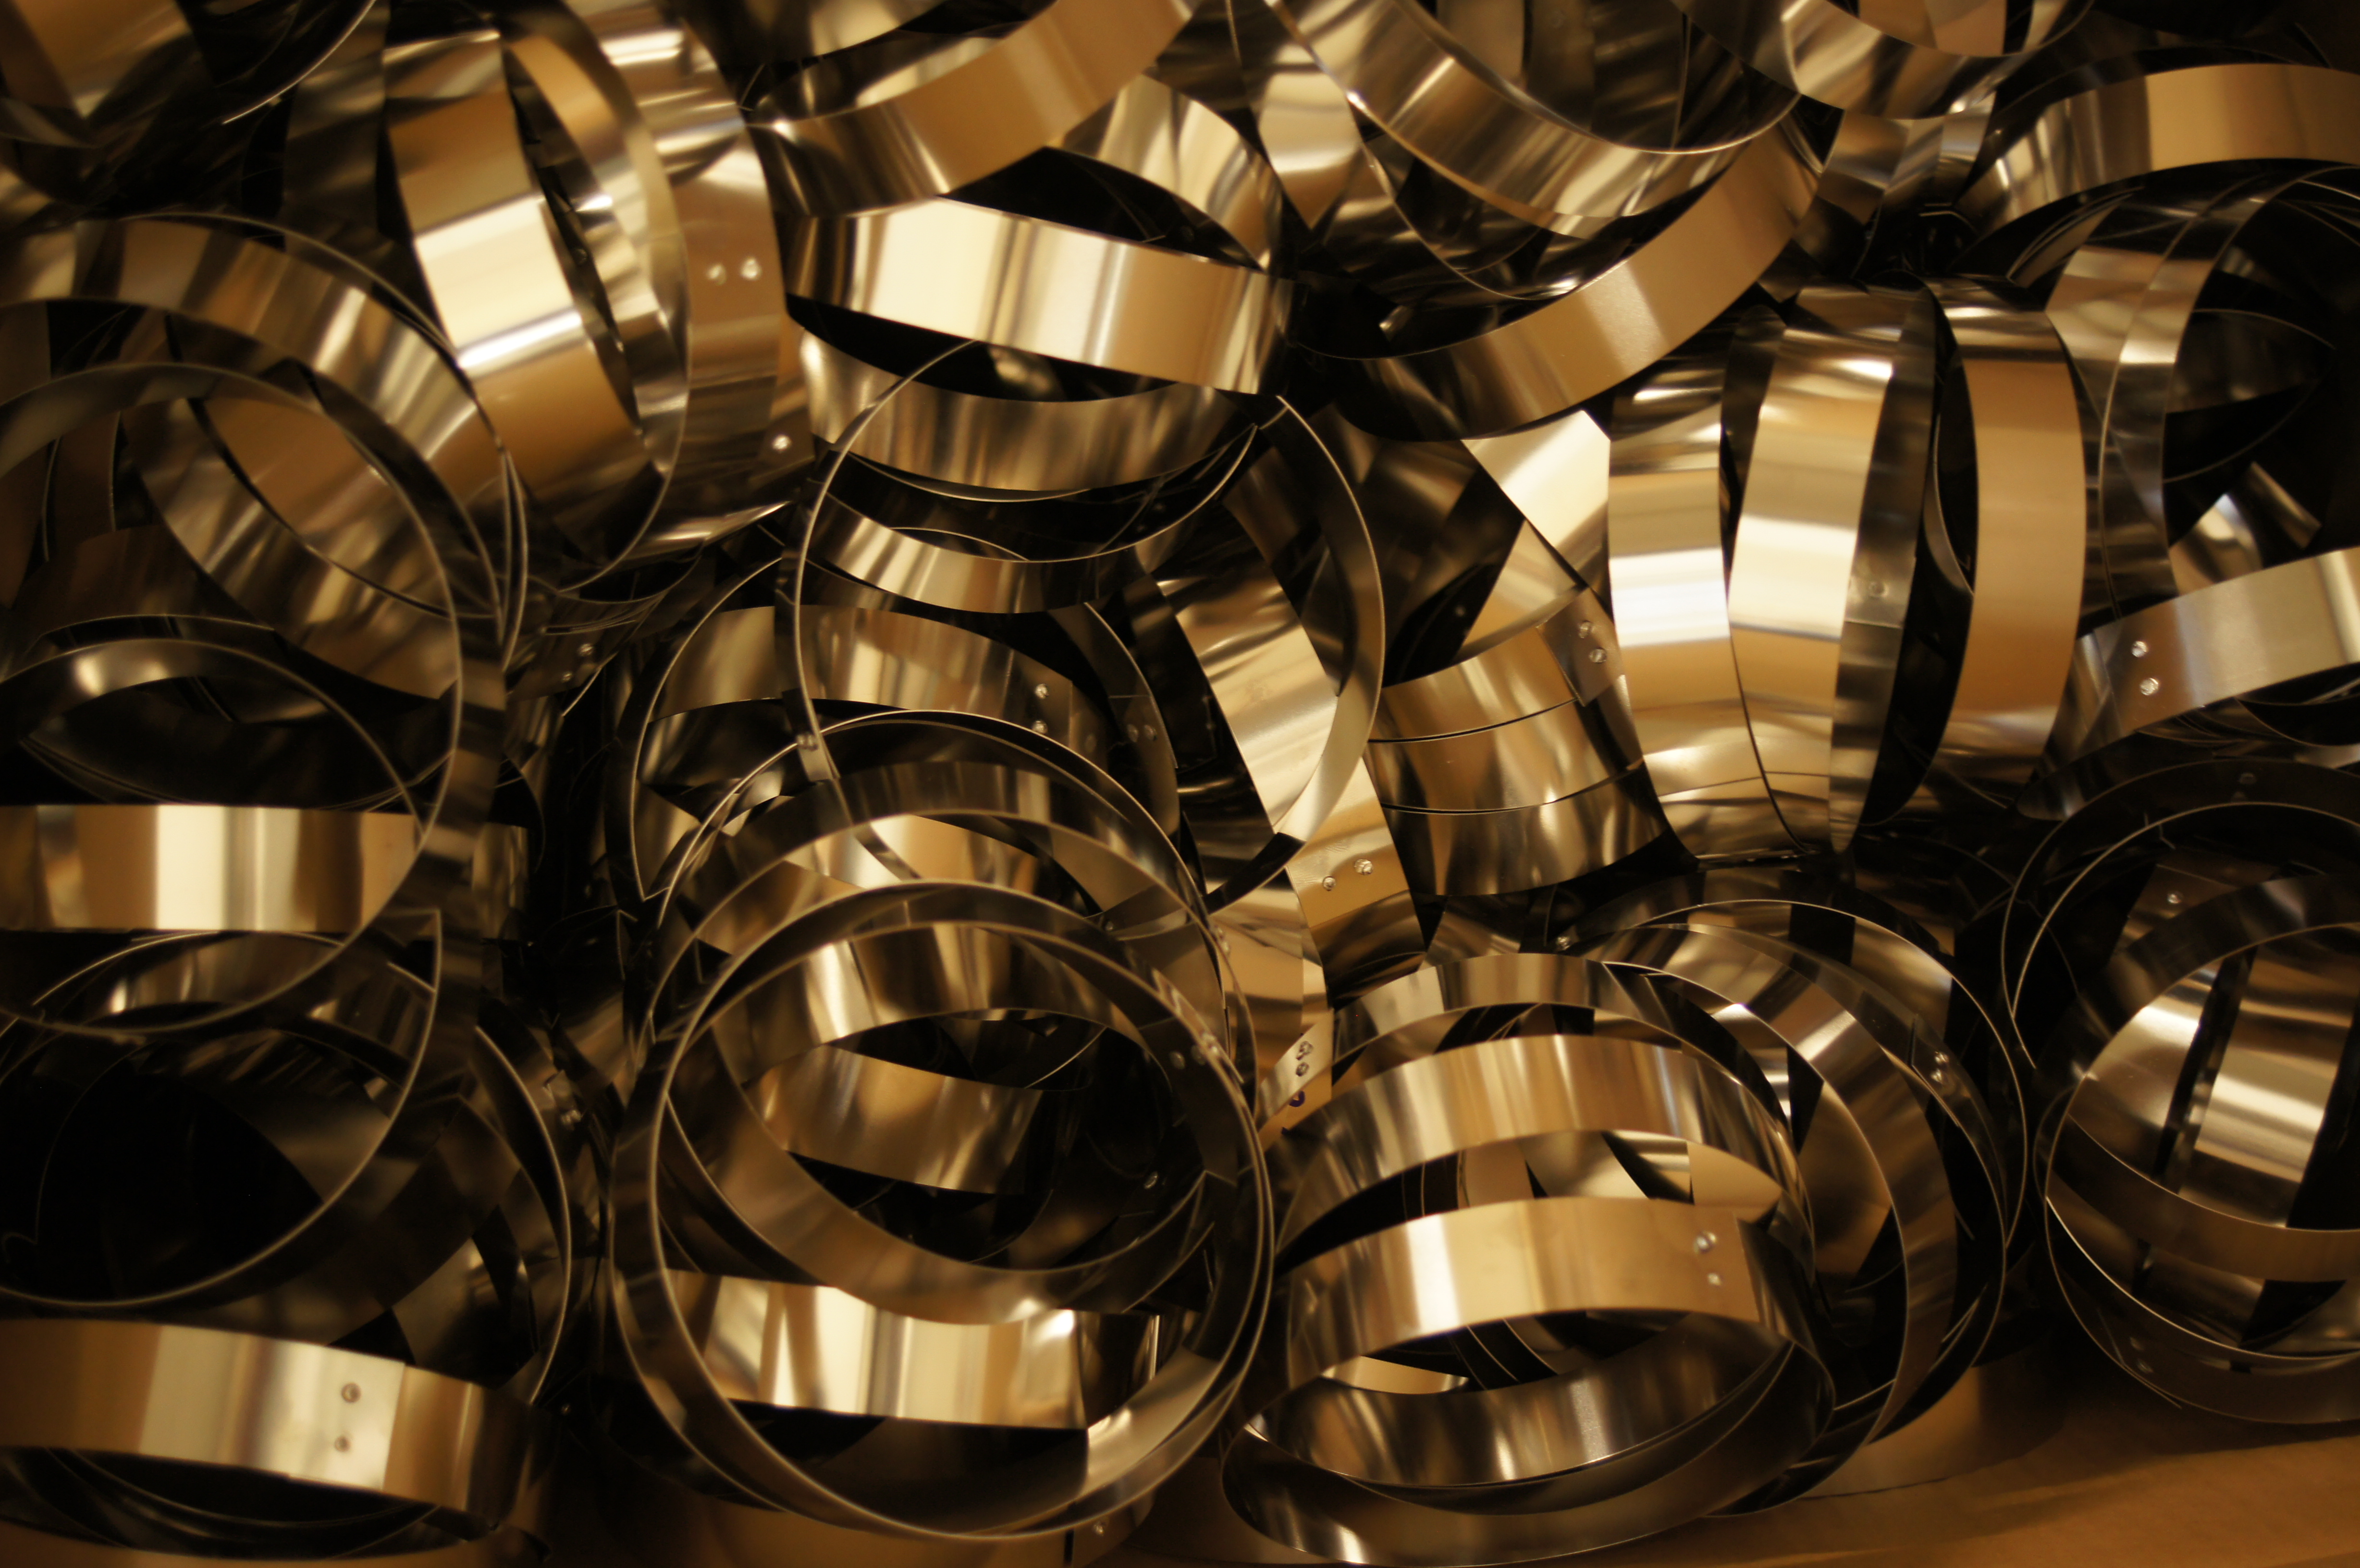
metal, element, background, automotive tire, automotive lighting, automotive design, rim, symmetry, font, pattern, Tints and shades, circle, automotive wheel system, spoke, art, glass, auto part, fashion accessory, event, steel, nickel, aluminium, titanium, personal protective equipment, monochrome, still life photography, graphics, Transparent material, machine, ceiling, reflection, cylinder, night, light fixture